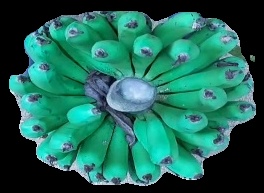
Variety: pachbale
Grade: grade2